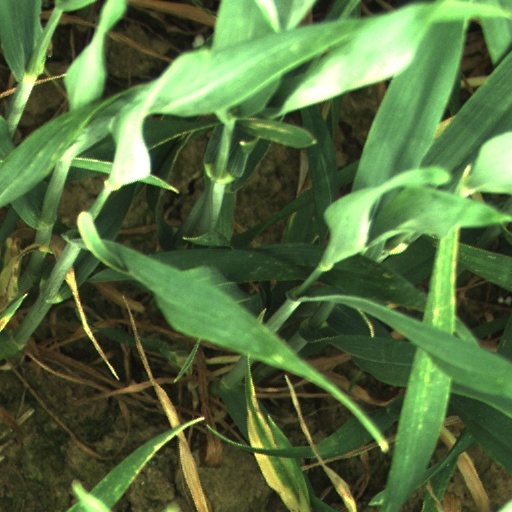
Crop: wheat